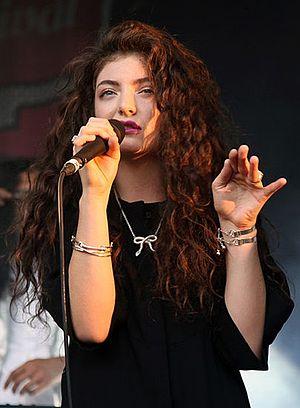
Cette page liste les titres musicaux ayant eu le plus de succès au cours de l'année 2013 aux États-Unis, d'après le magazine Billboard.